Meryl Streep

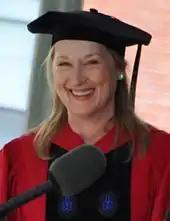
Streep receiving an honorary degree from Harvard University in 2010

Following the duties of the president at the 66th Berlin International Film Festival in 2016, Streep starred in the Stephen Frears-directed comedy "Florence Foster Jenkins" (2016), an eponymous biopic about a blithely unaware tone-deaf opera singer who insists upon public performance. Other cast members were Hugh Grant and Simon Helberg. Robbie Collin considered it to be one of her most "human performance" and felt that it was "full of warmth that gives way to heart-pinching pathos". She won the Critics' Choice Movie Award for Best Actress in a Comedy, and received Academy Award, Golden Globe, SAG, and BAFTA nominations.